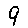
Label: 9